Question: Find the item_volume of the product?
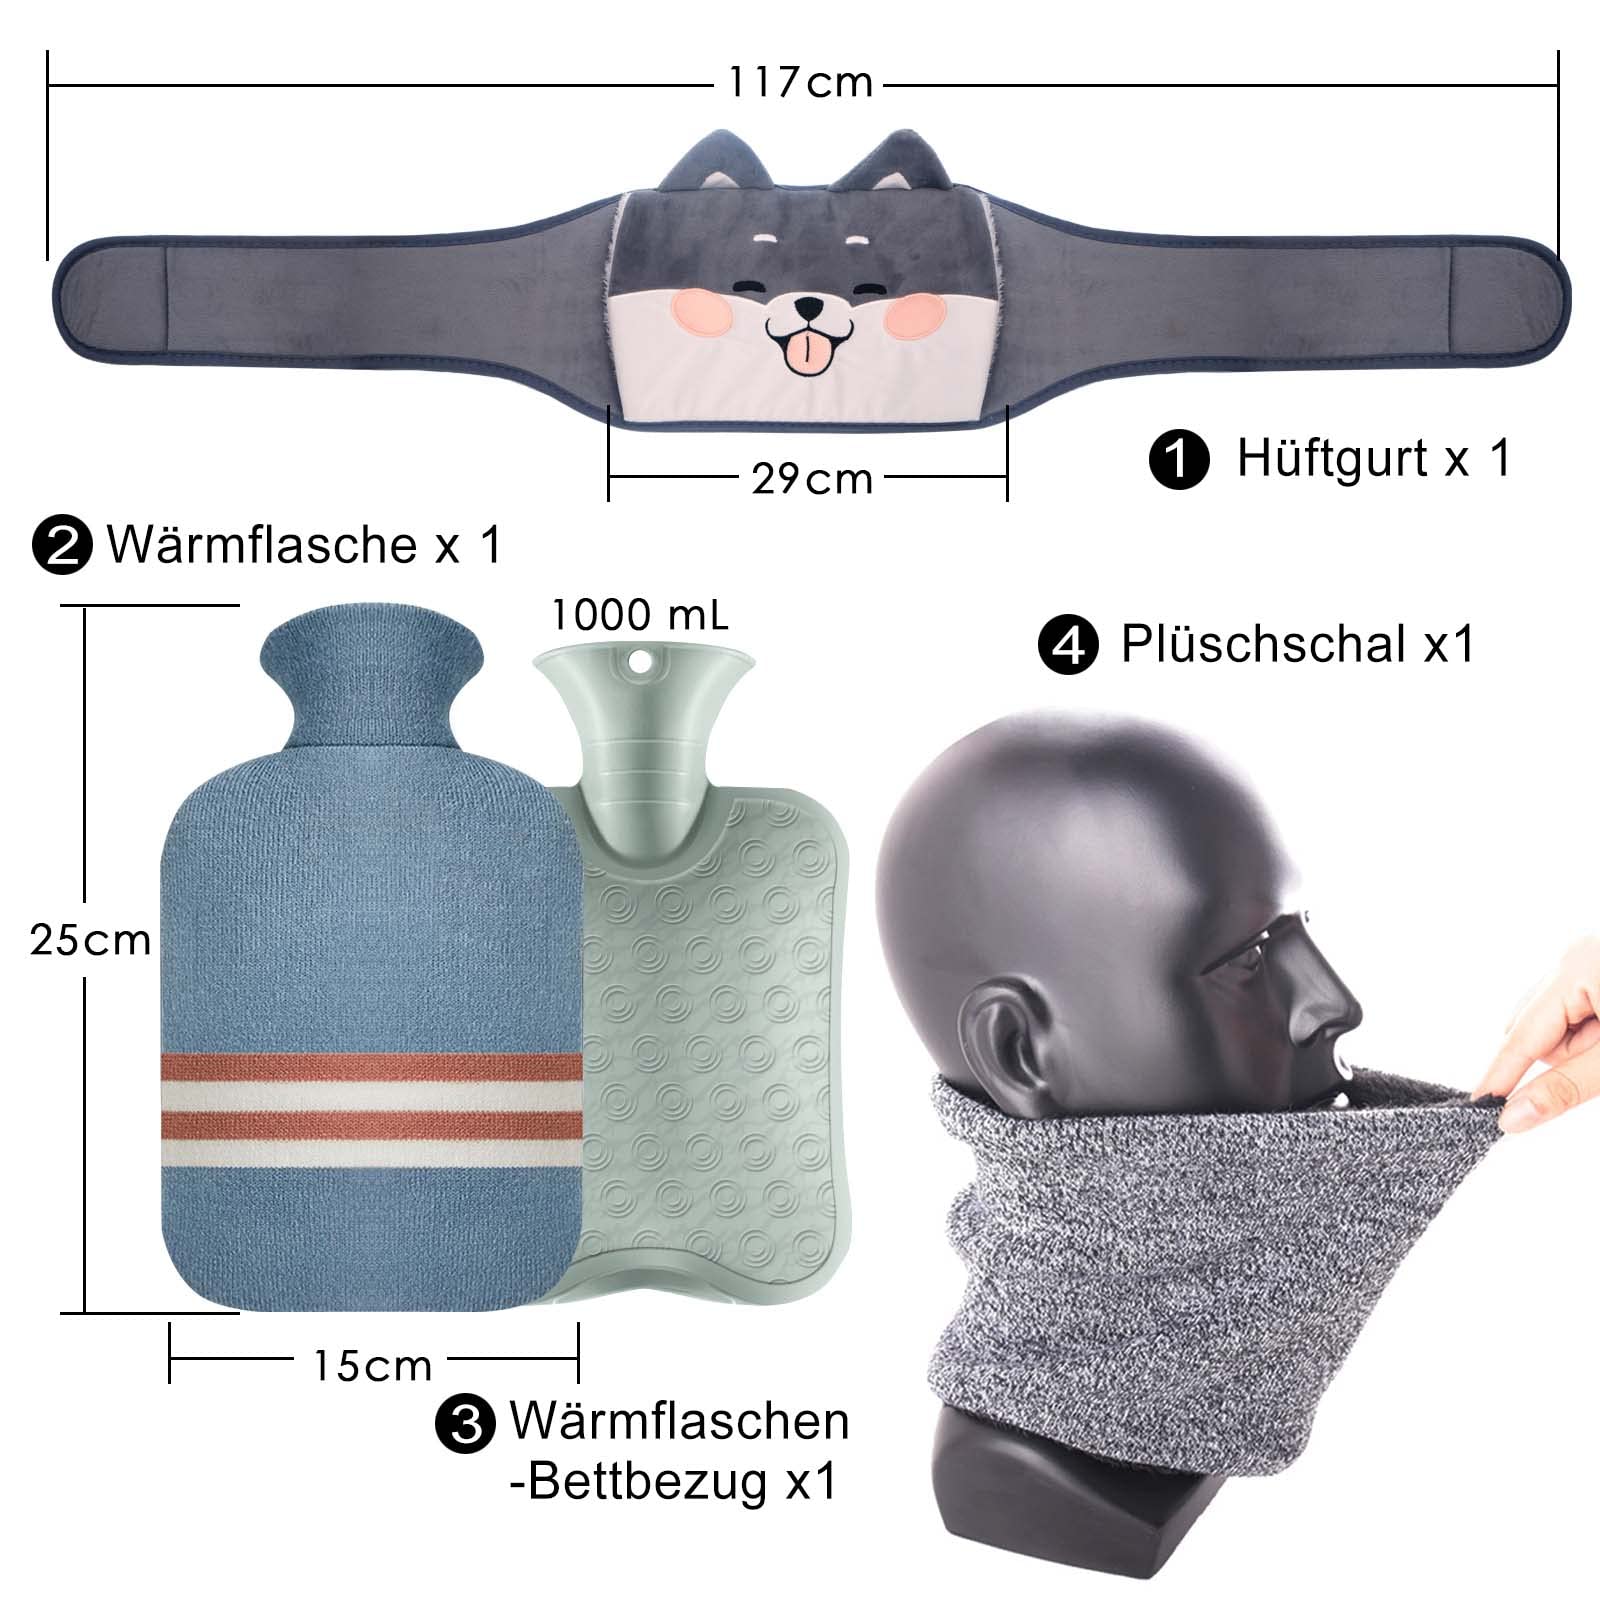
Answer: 1000.0 millilitre